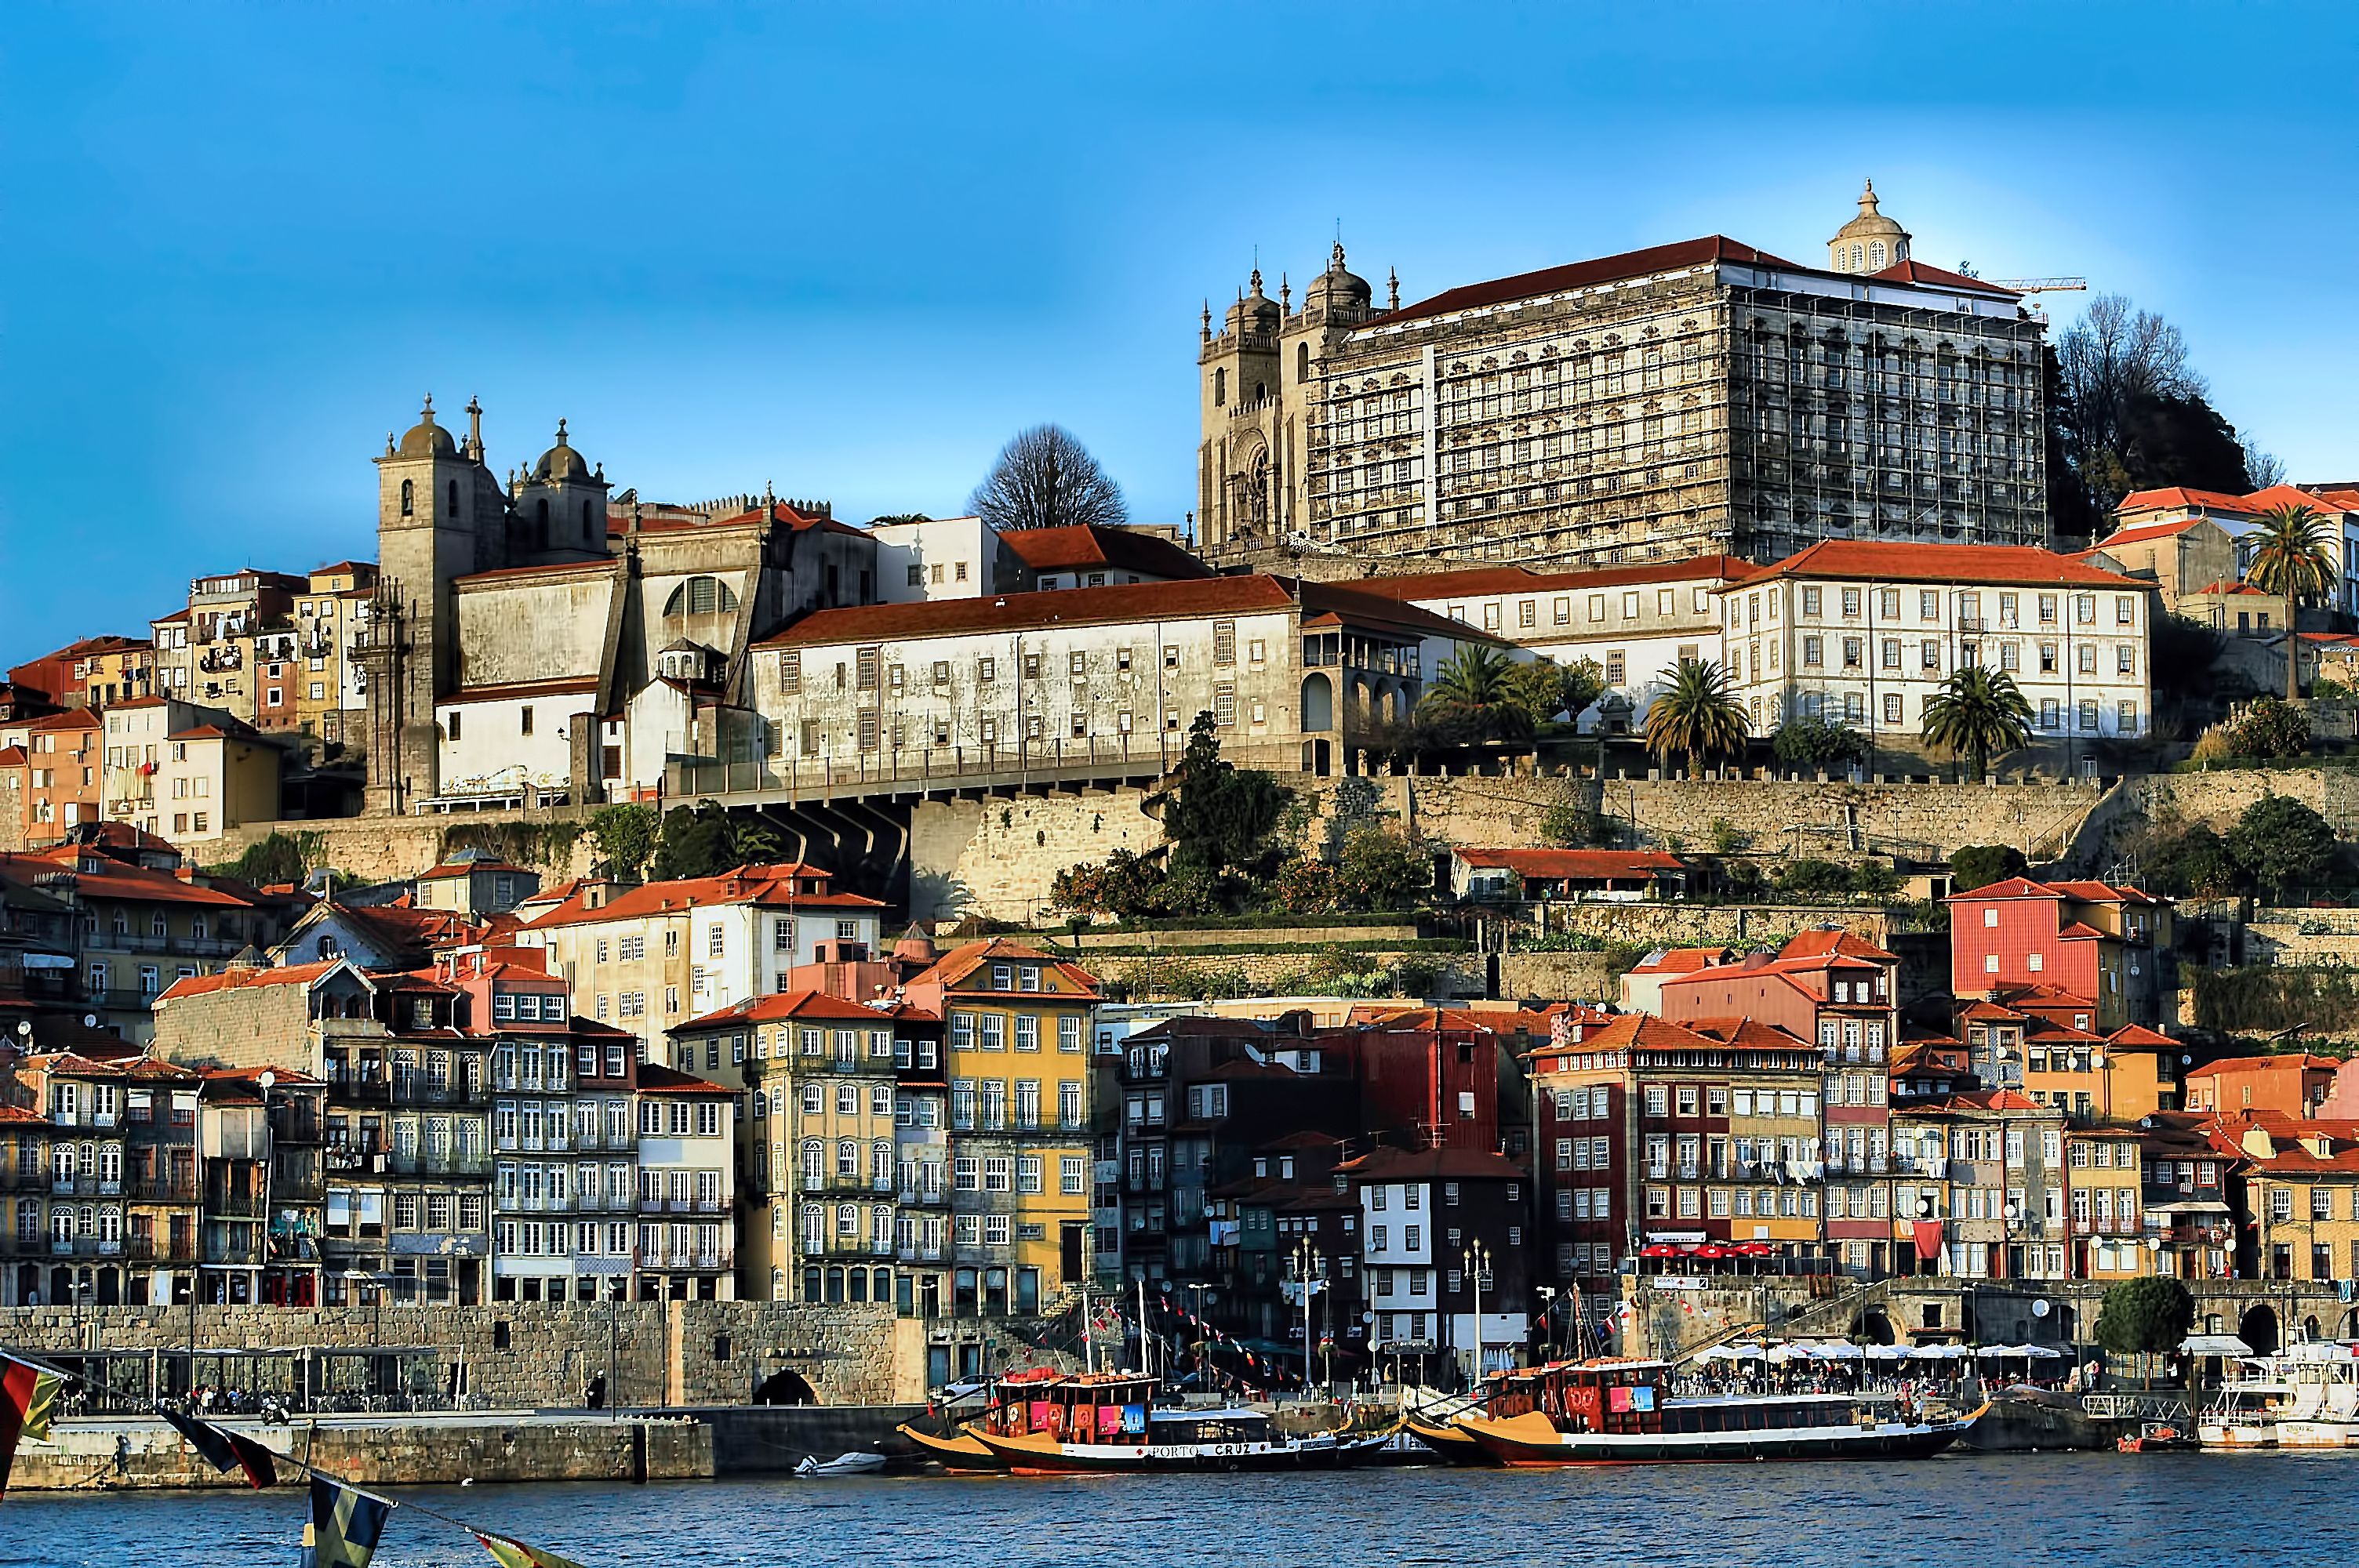
sea, coast, skyline, town, city, river, cityscape, travel, vehicle, harbor, port, tourism, waterway, porto, urban area, geographical feature, human settlement